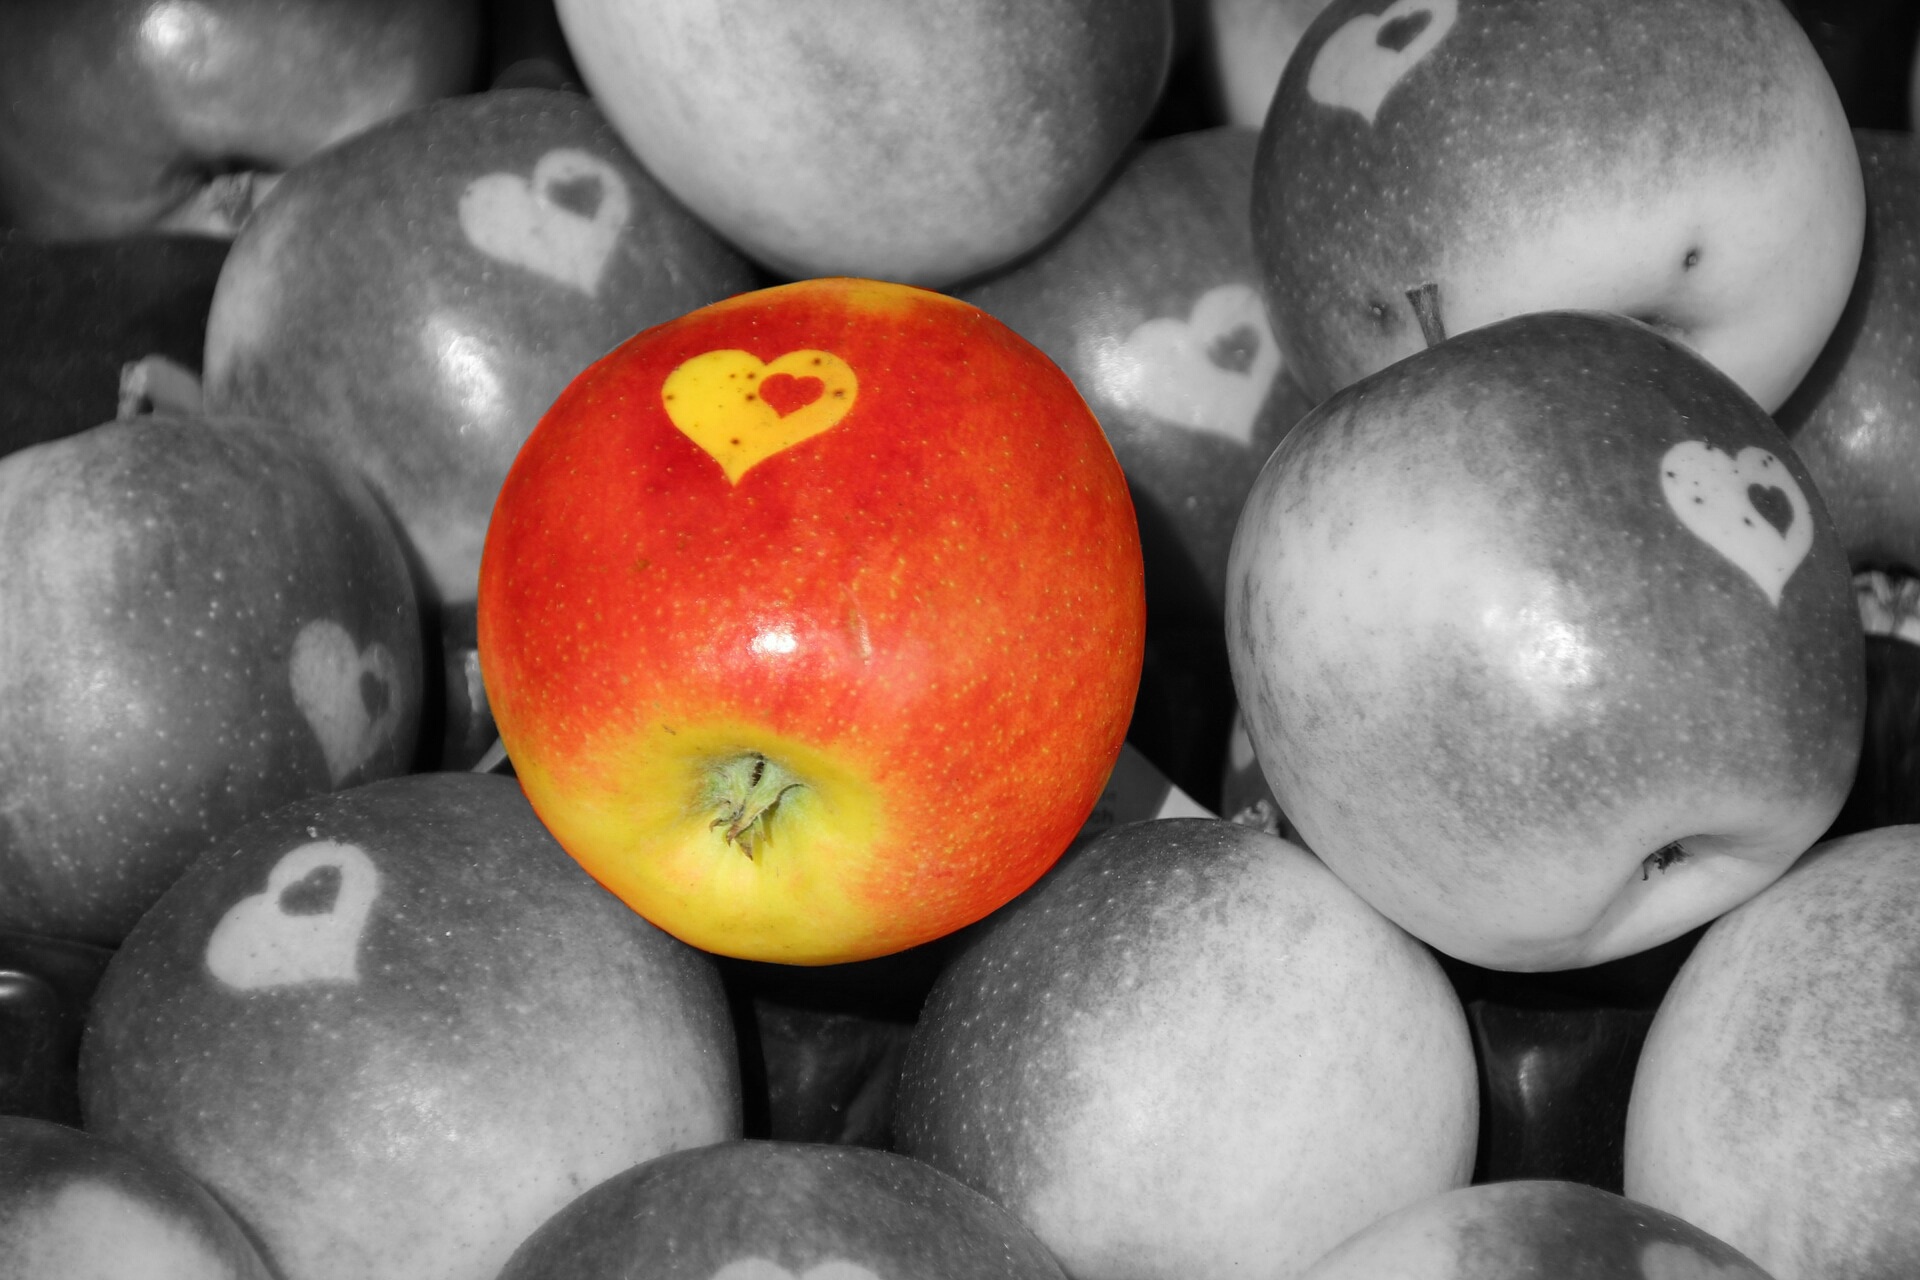
apple, plant, photography, fruit, food, produce, healthy, vitamins, macro photography, flowering plant, rose family, still life photography, land plant